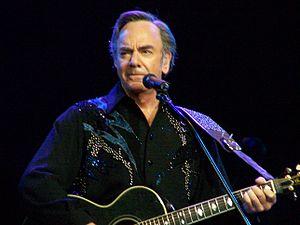
Neil Diamond, né le 24 janvier 1941 à Brooklyn, est un auteur-compositeur-interprète et acteur américain.